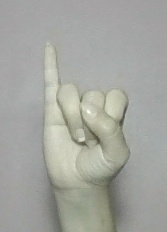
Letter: meem